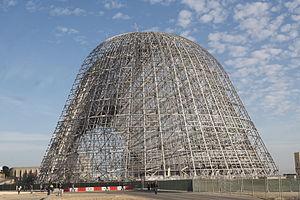
Moffett Federal Airfield est un aéroport civil et militaire situé au bord de la baie de San Francisco, entre Mountain View et Sunnyvale en Californie.